Fründsberg Castle

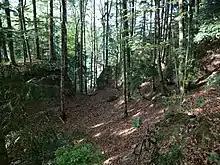
Fründsberg Castle moat

Fründsberg Castle is a castle in the municipality of Goldingen of the Canton of St. Gallen in Switzerland. It is a Swiss heritage site of national significance.